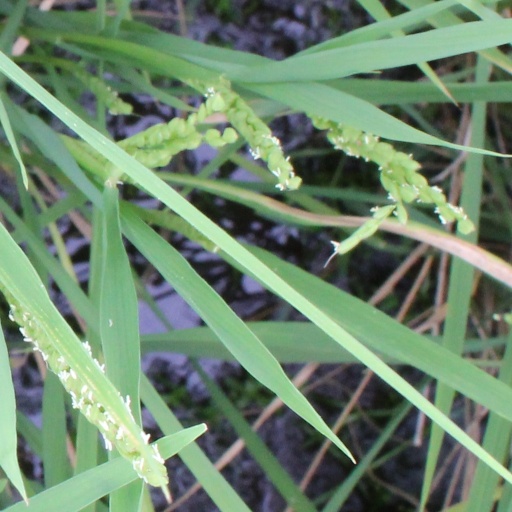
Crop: rice